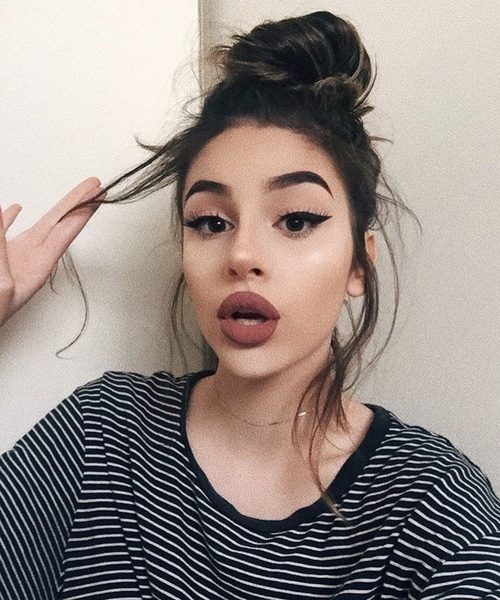
Gender: women